Comrie, Perth and Kinross

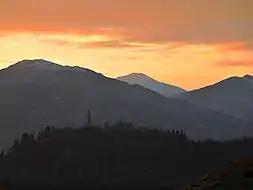

A granite obelisk atop Dùn Mòr (English: Great Hill) to the north commemorates Henry Dundas, 1st Viscount Melville. It was designed by James Gillespie Graham in 1812. This monument is reached via a woodland trail through wooded Glen Lednock (Gaelic: "Gleann Leathad Cnoc") in which is found the "Slocha'n Donish" or "De'ils Cauldron" (also known as the "Falls of Lednock").